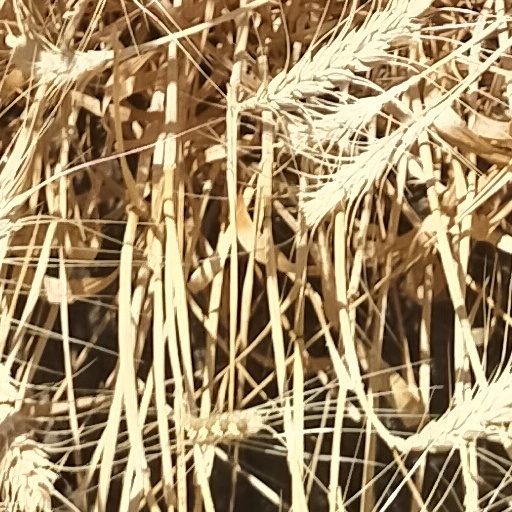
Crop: wheat